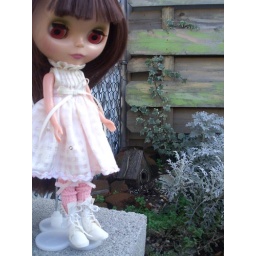
alexis in new pink dress